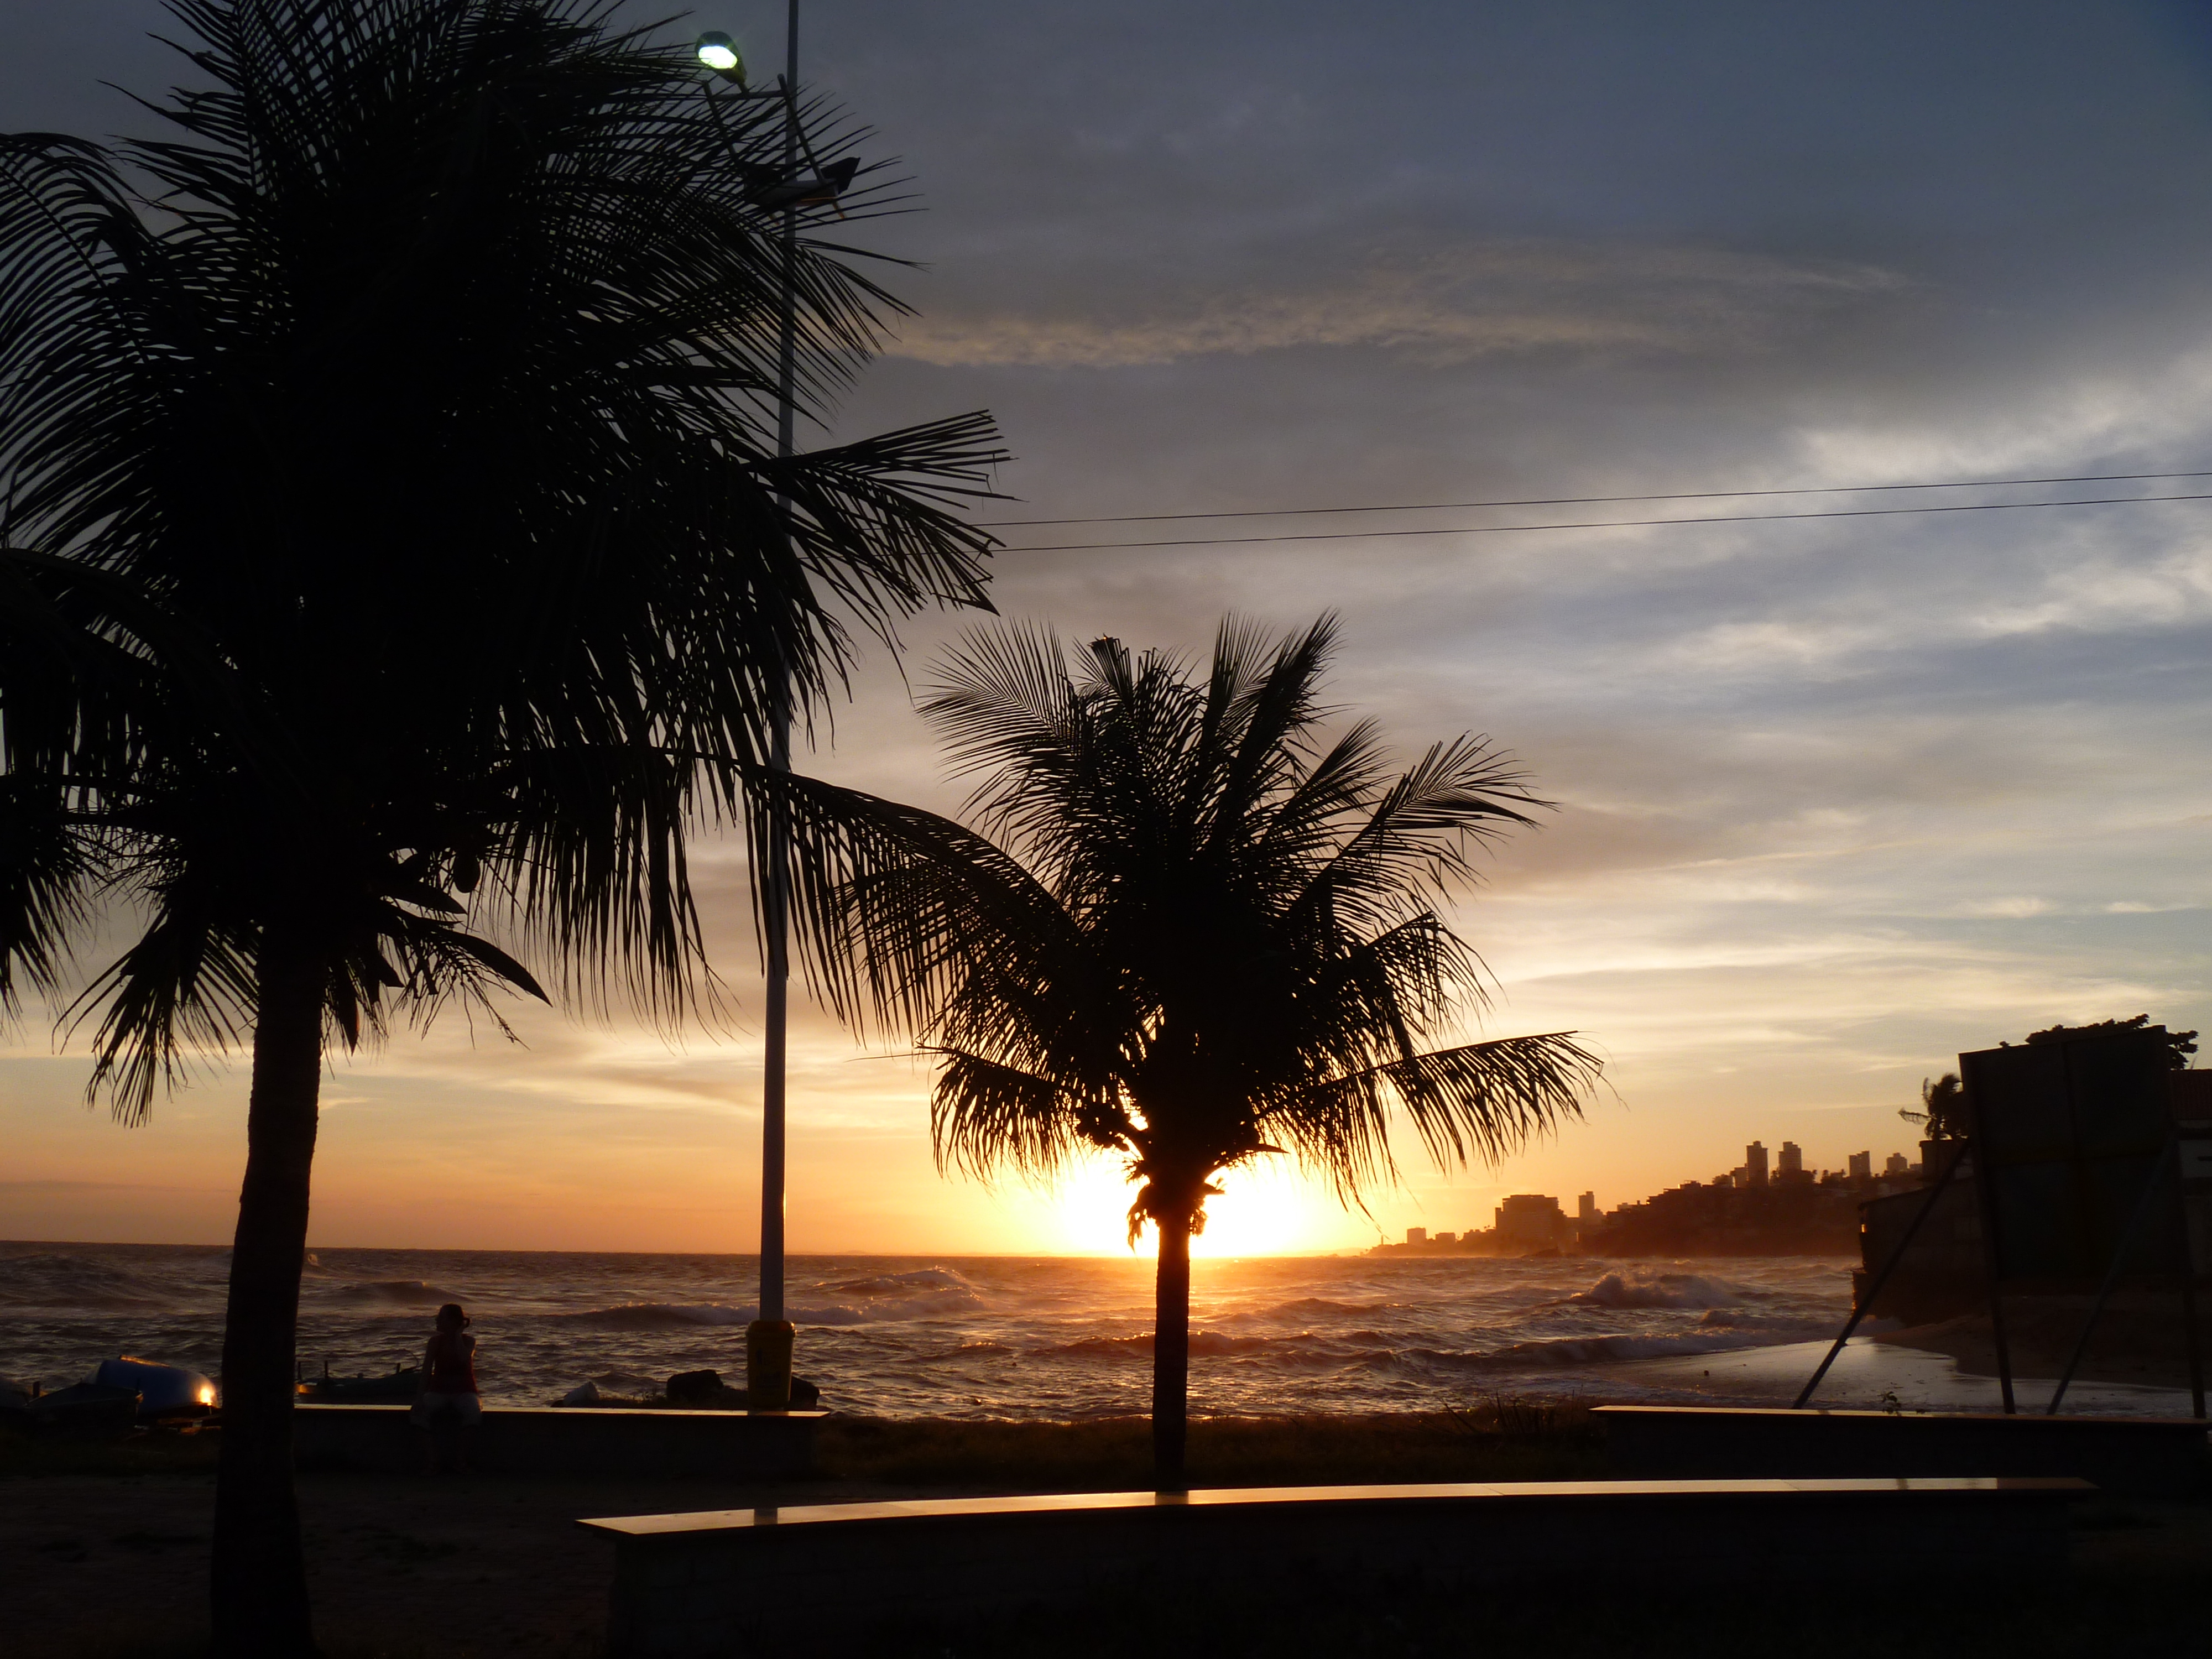
beach, sea, coast, tree, ocean, horizon, cloud, sky, sun, sunrise, sunset, sunlight, morning, dawn, dusk, evening, bahia, brasil, salvador, woody plant, arecales, palm family